Swarthmore Lecture

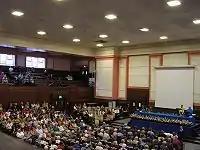
2006 Swarthmore Lecture at Friends House, London

Swarthmore Lecture is one of a series of lectures, started in 1908, addressed to Britain Yearly Meeting of the Religious Society of Friends (Quakers).